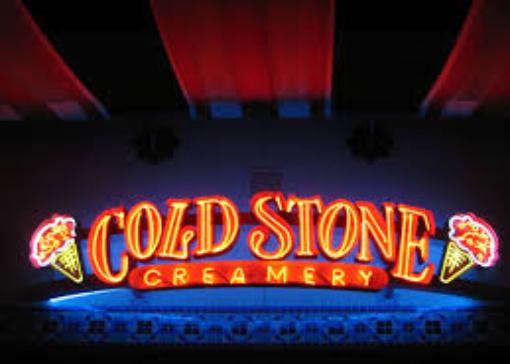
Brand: Cold Stone Creamery
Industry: Food